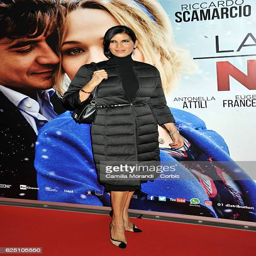
actor walks a red carpet